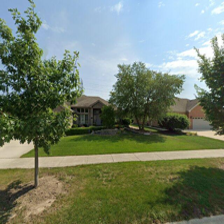
Label: streetView